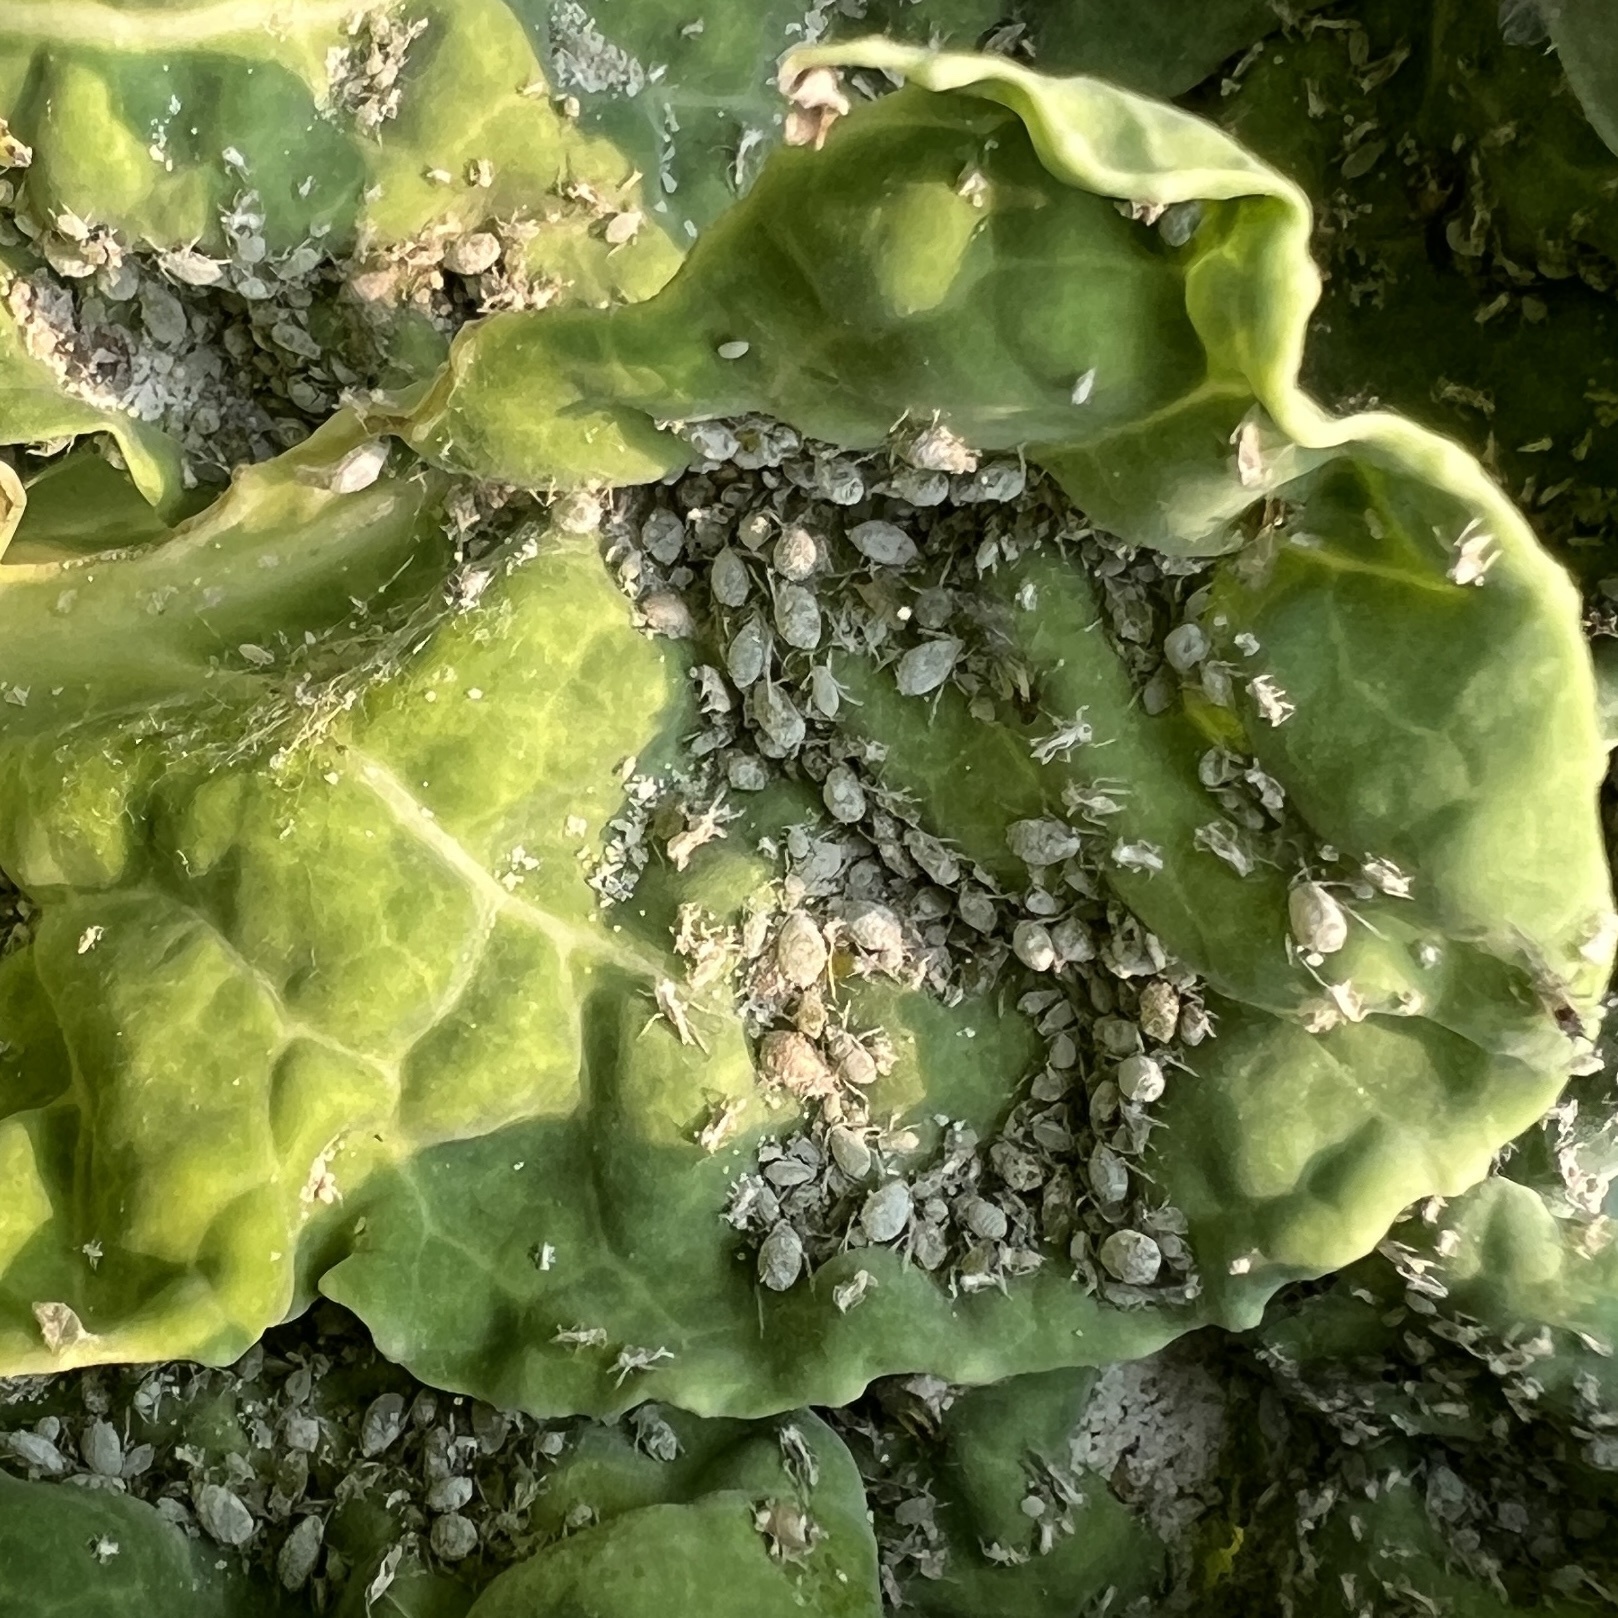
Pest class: cabbage_aphid